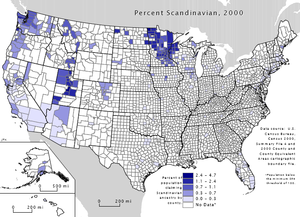
Les Scandinaves sont les habitants de la Scandinavie.